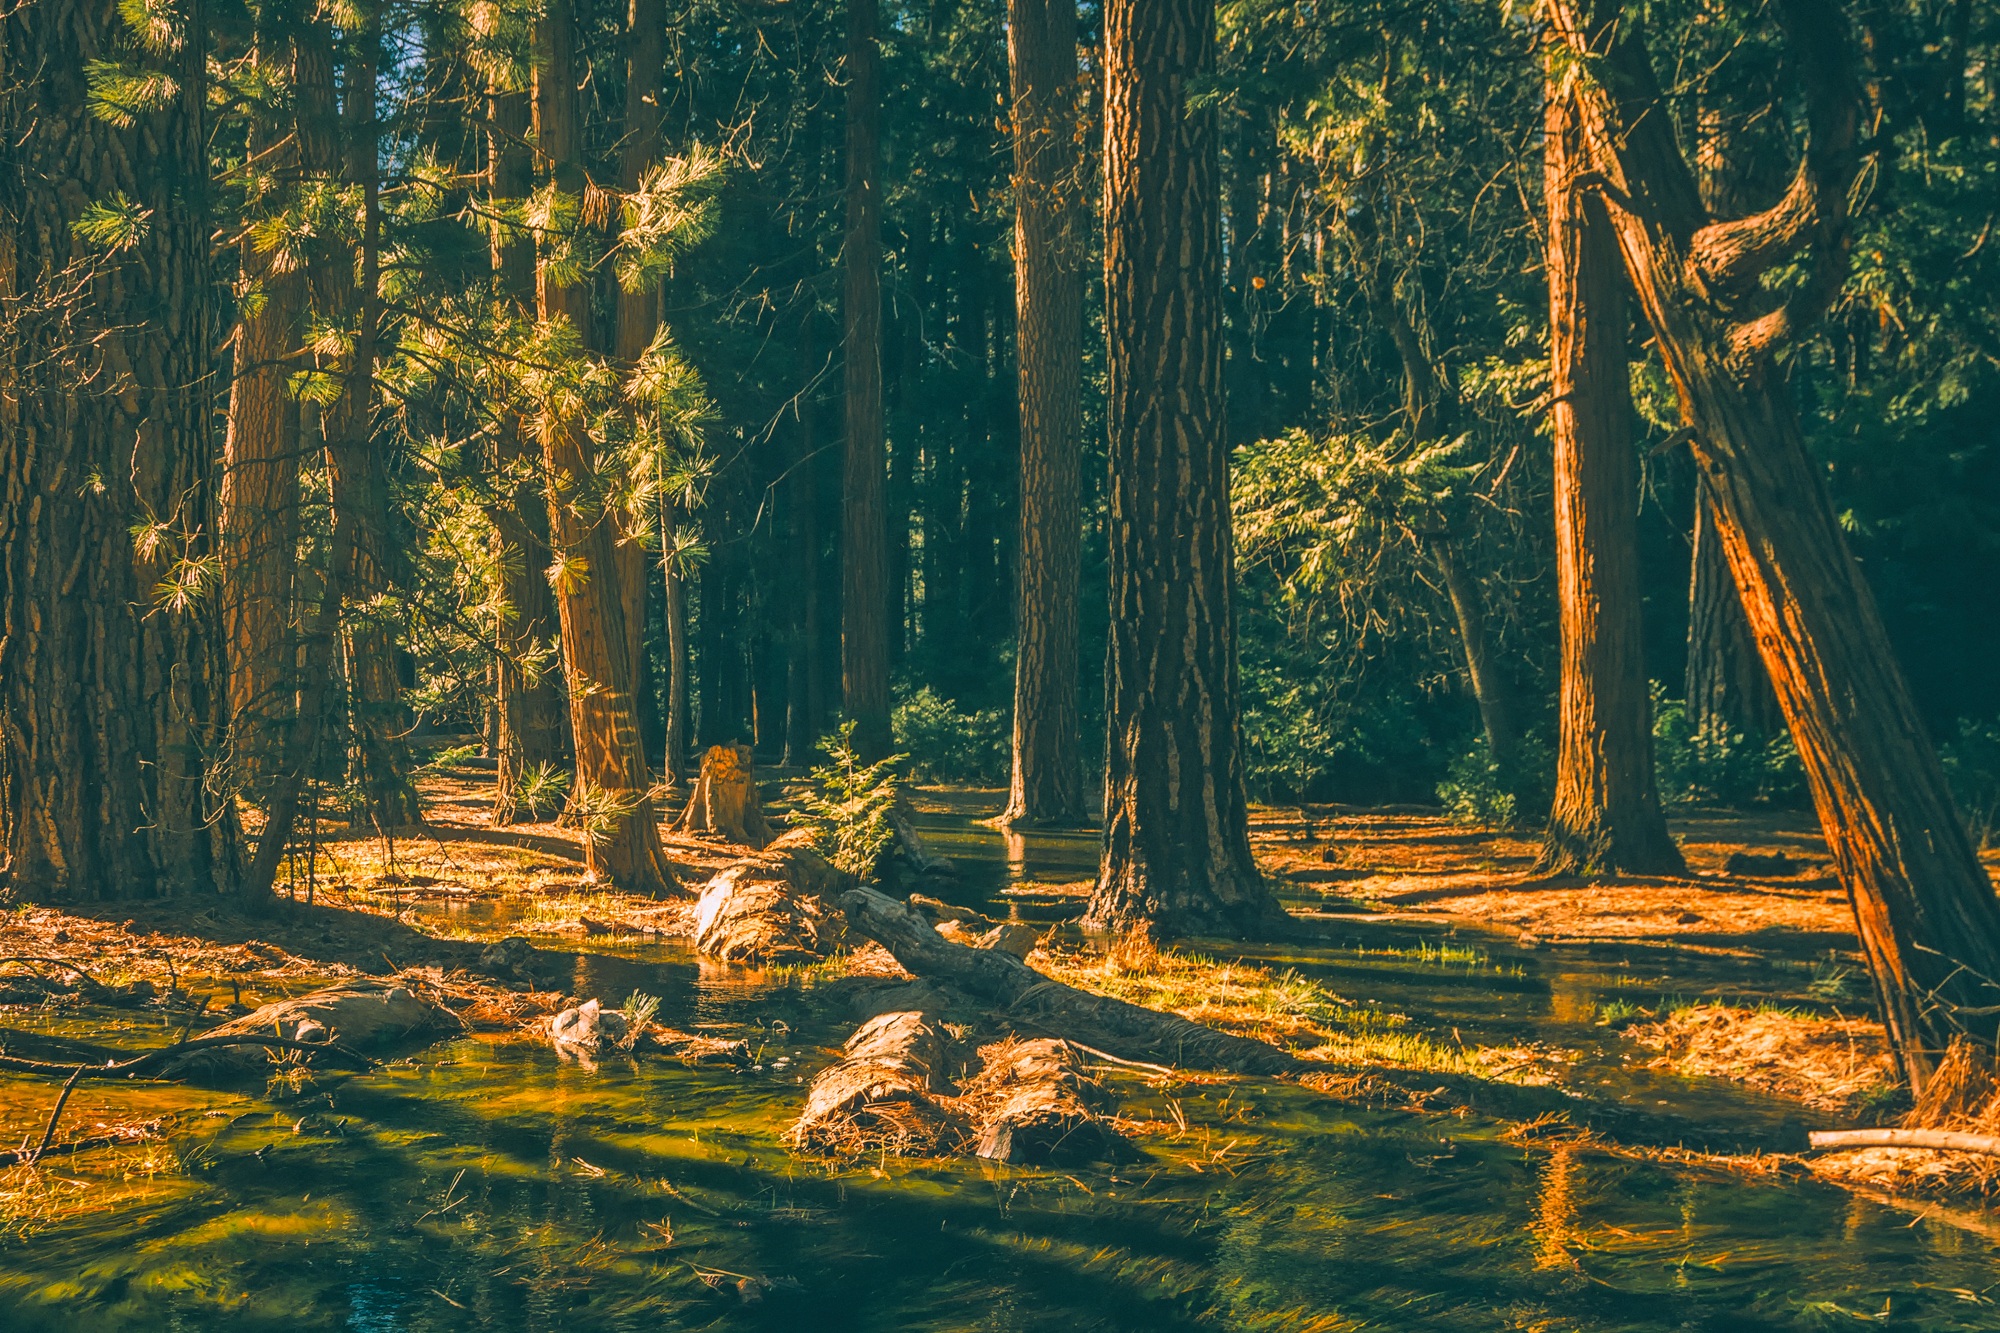
landscape, tree, water, nature, forest, swamp, wilderness, branch, countryside, sunlight, morning, leaf, flower, country, yosemite, pond, evening, reflection, scenic, autumn, tourism, national park, california, season, painting, trees, woods, hdr, wetland, woodland, habitat, refections, ecosystem, natural environment, woody plant, computer wallpaper